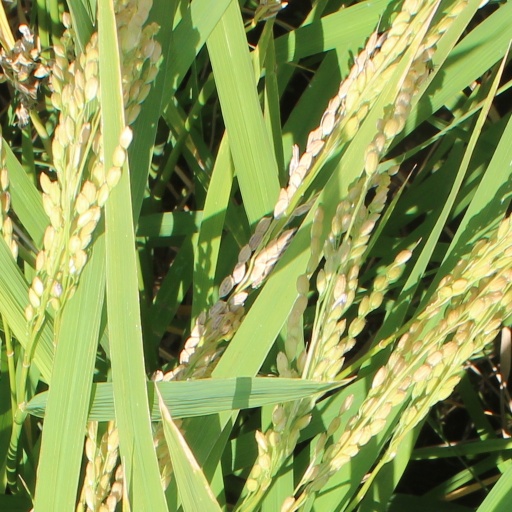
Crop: rice